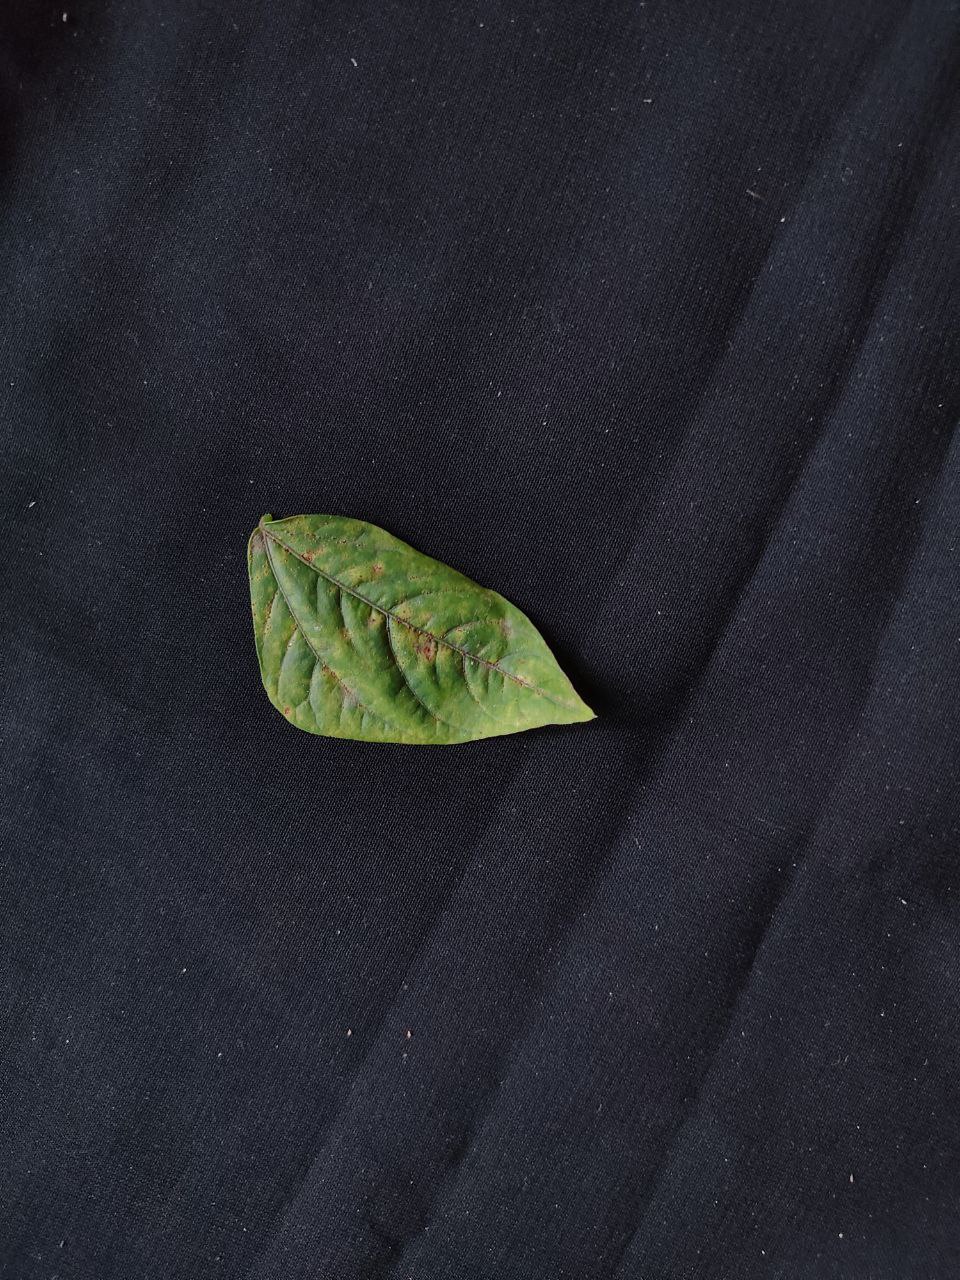
Crop: cowpea
Leaf condition: Septoria leaf spot